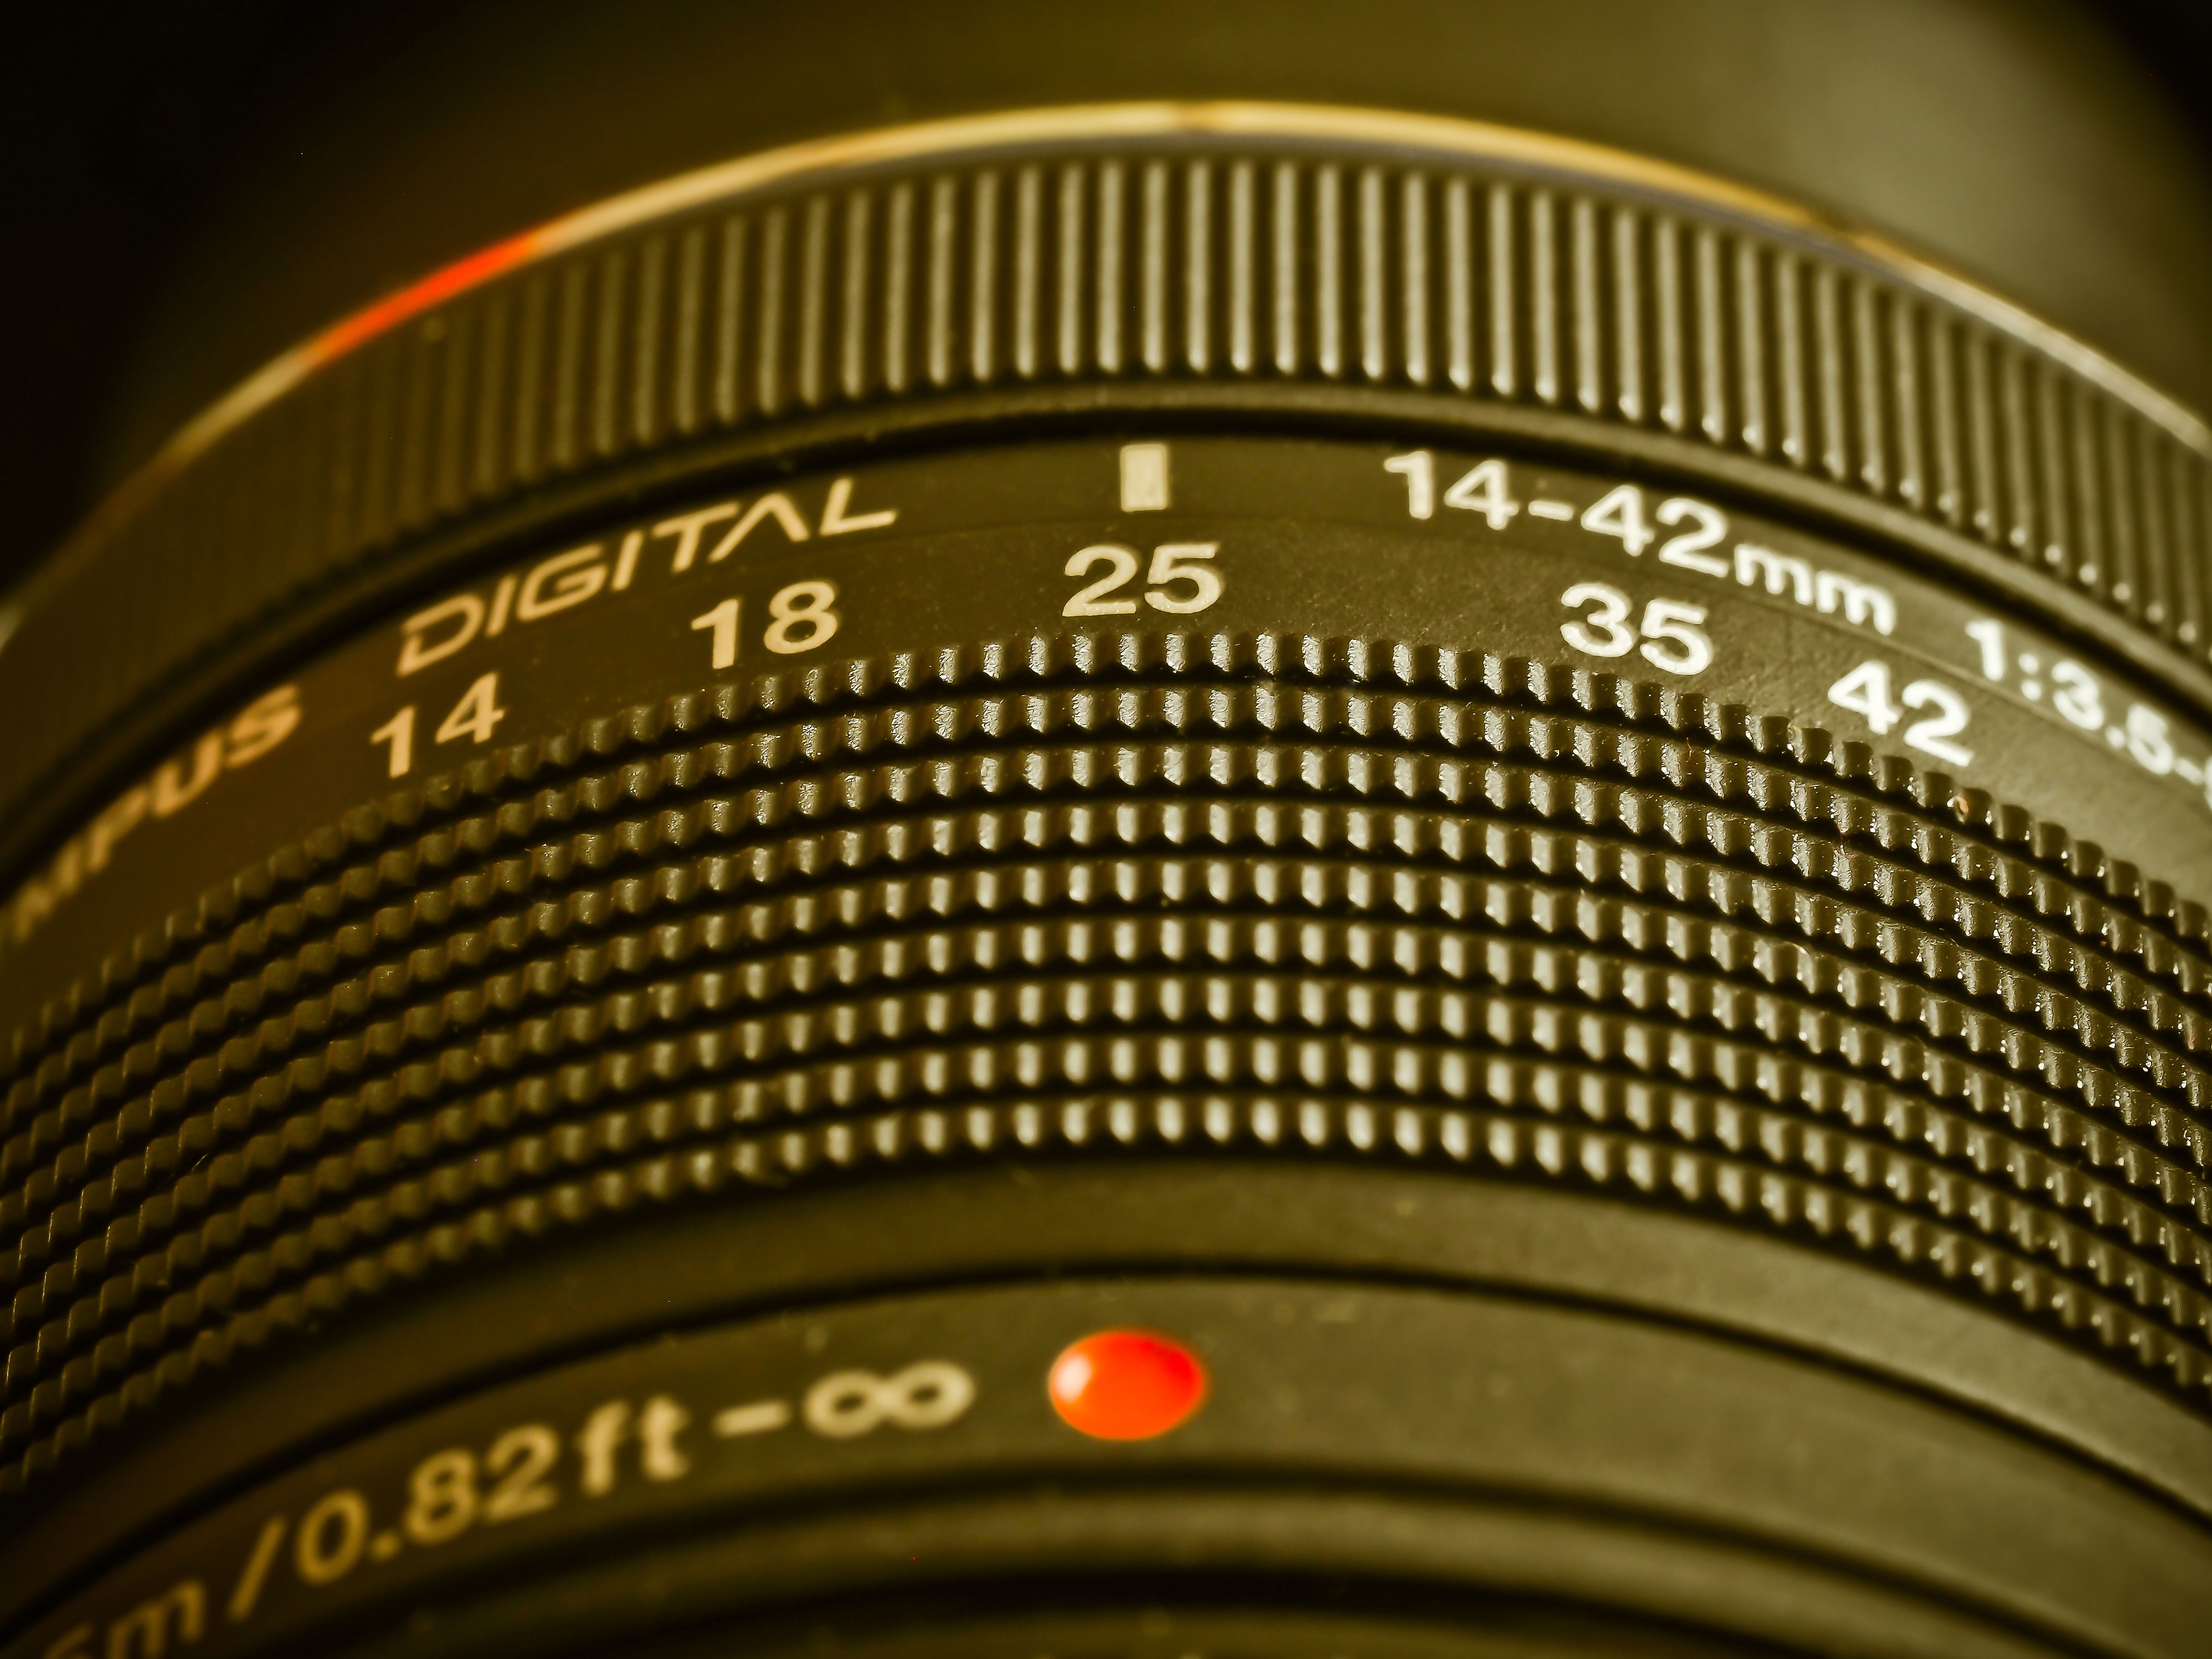
camera, photography, photo, lens, macro, close, close up, reflex camera, digital camera, digital, photograph, camera lens, photo camera, fisheye lens, focal length, photo accessories, digital slr, single lens reflex camera, cameras optics, teleconverter